The Kennel Club

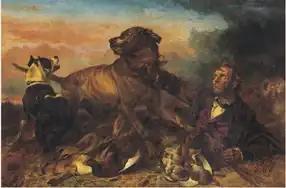
Richard Ansdell's 1865 painting, "The Poacher at Bay"

The Kennel Club Dog Art Gallery is located at the club's headquarters in Mayfair, London. The gallery is devoted to fine art about dogs and features themed exhibitions, as well as a permanent collection. Artists in the collection include Maud Earl, George Earl, Richard Ansdell, Arthur Wardle and Cecil Aldin. The gallery is open only by appointment.